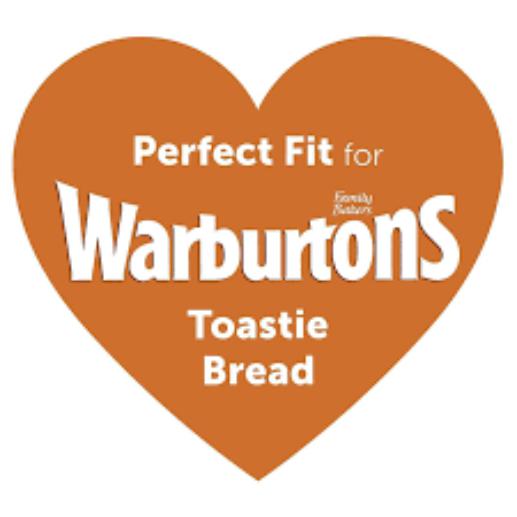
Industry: Food